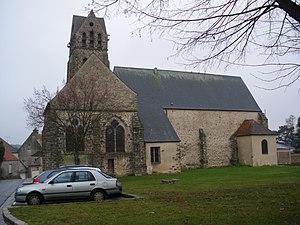
église de Briis sous Forges, Essonne, France
Briis-sous-Forges est une commune française située à trente kilomètres au sud-ouest de Paris dans le département de l'Essonne en région Île-de-France. Elle est le siège de la communauté de communes du pays de Limours.
Cet article recense les monuments historiques français classés en 1958.
Le secteur pastoral de Limours est une circonscription administrative de l'église catholique de France, subdivision du diocèse d'Évry-Corbeil-Essonnes.